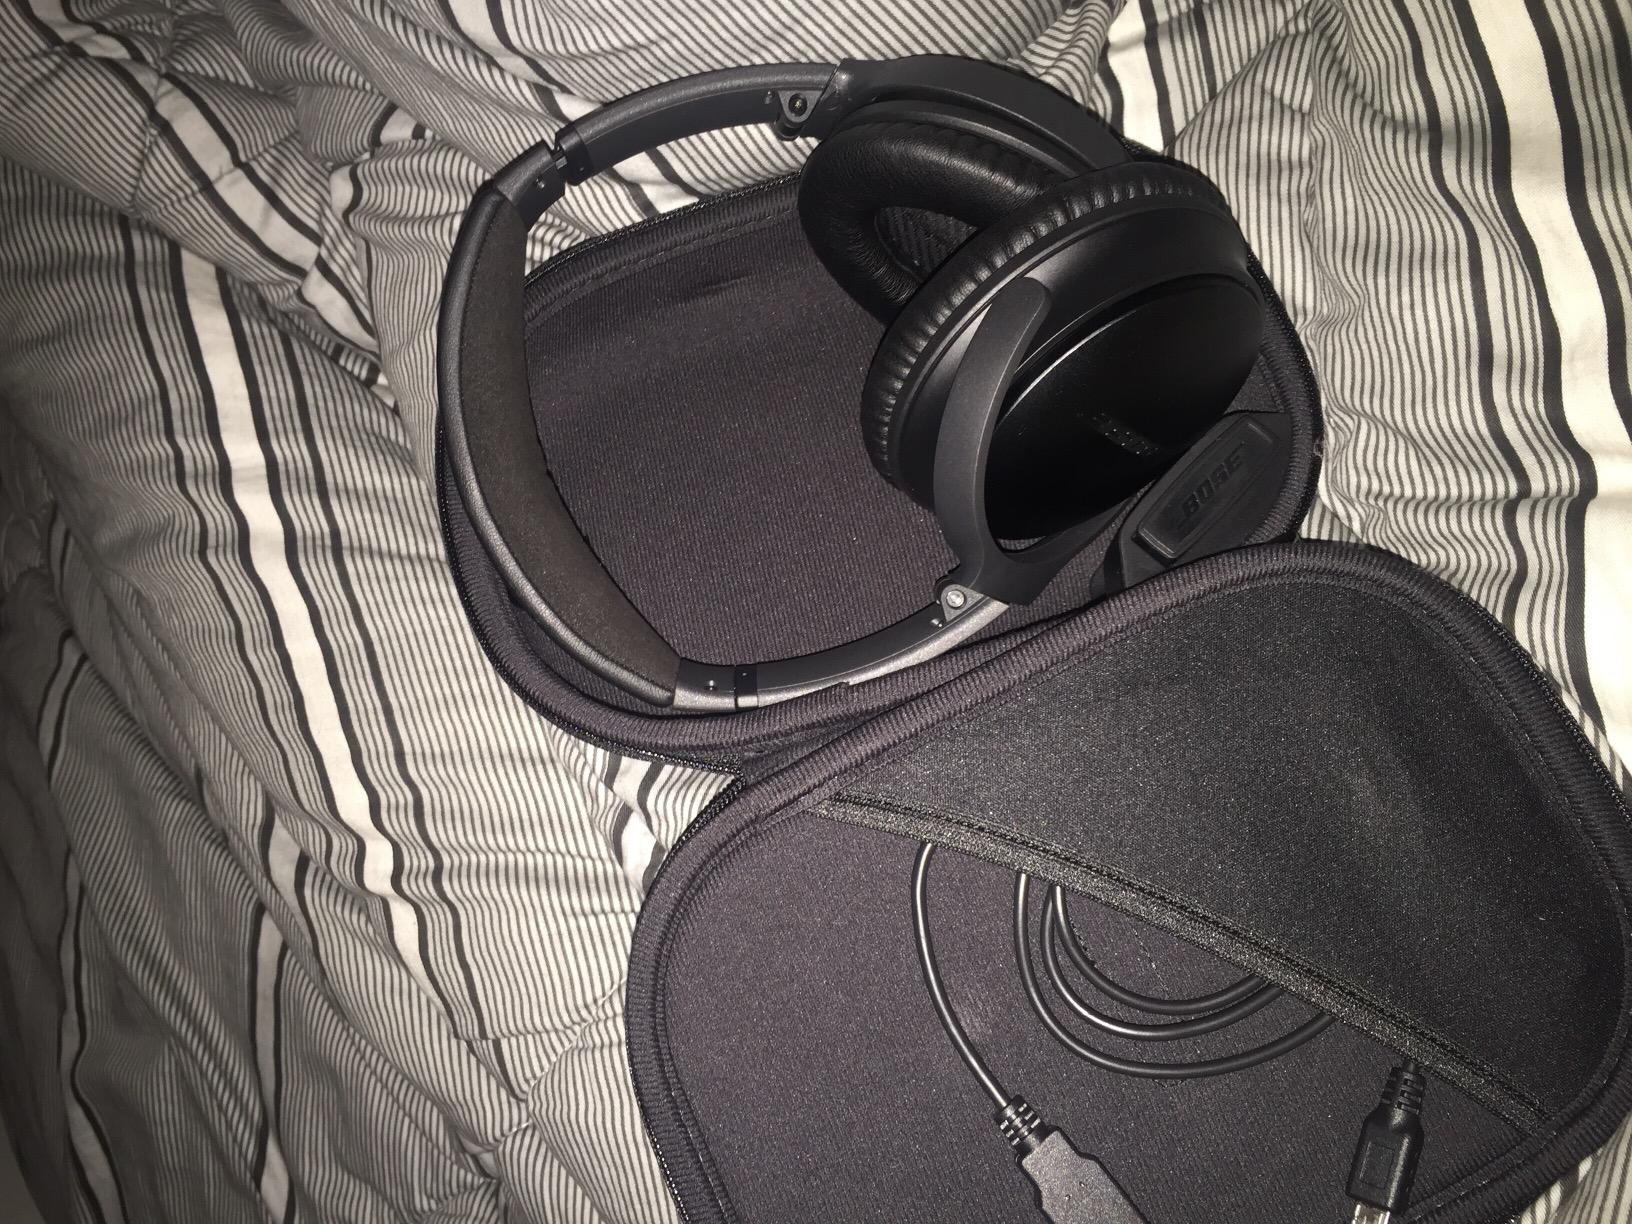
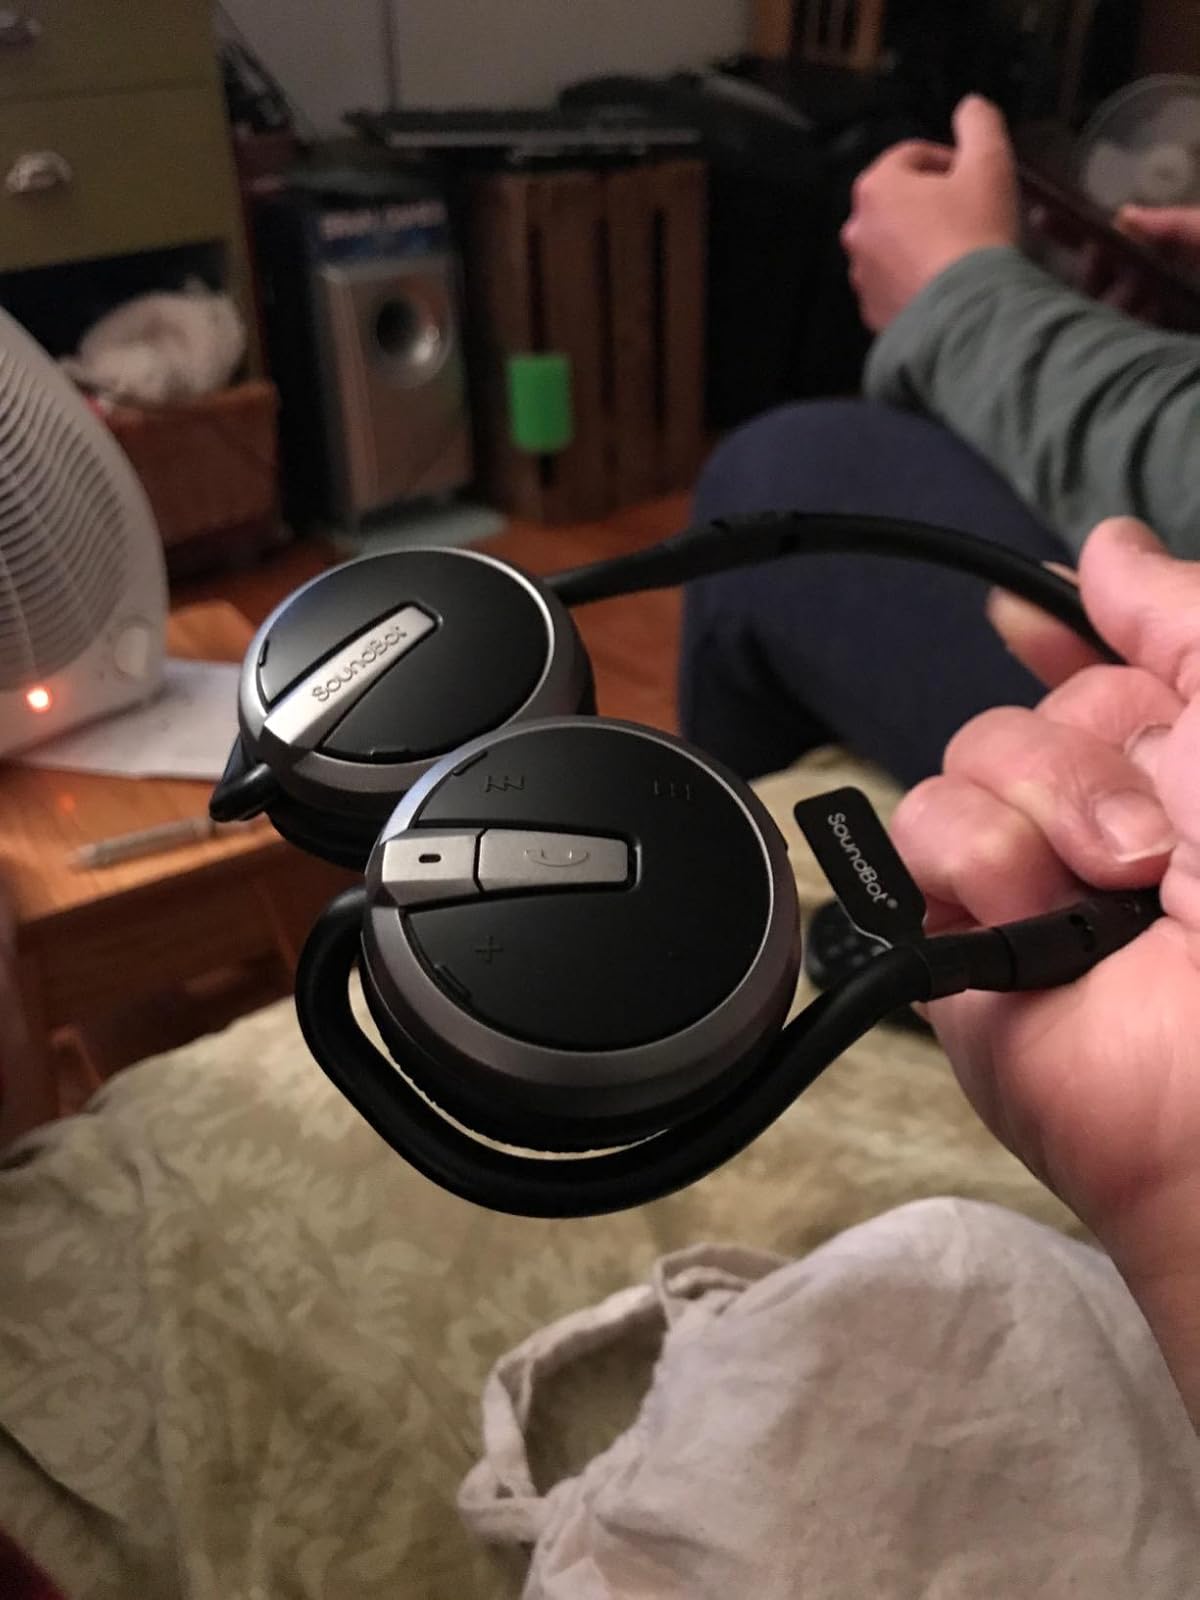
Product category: headphones
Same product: no